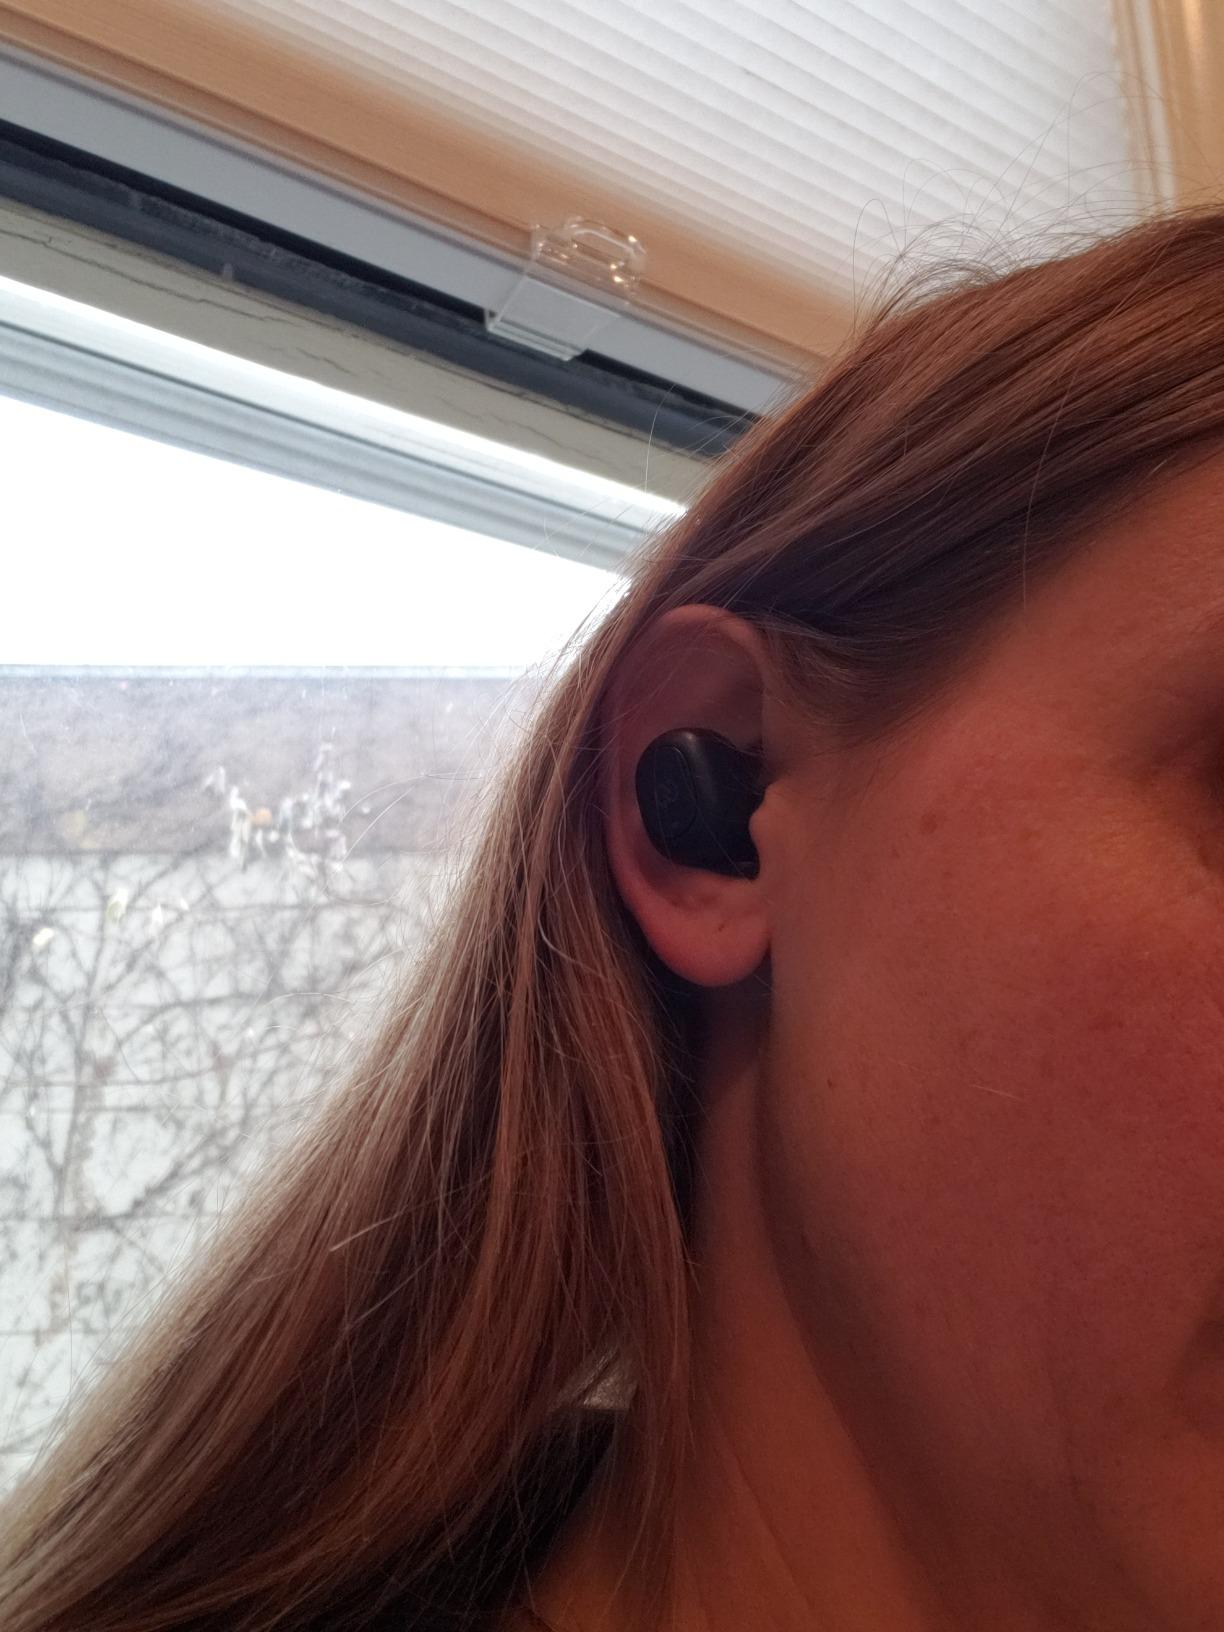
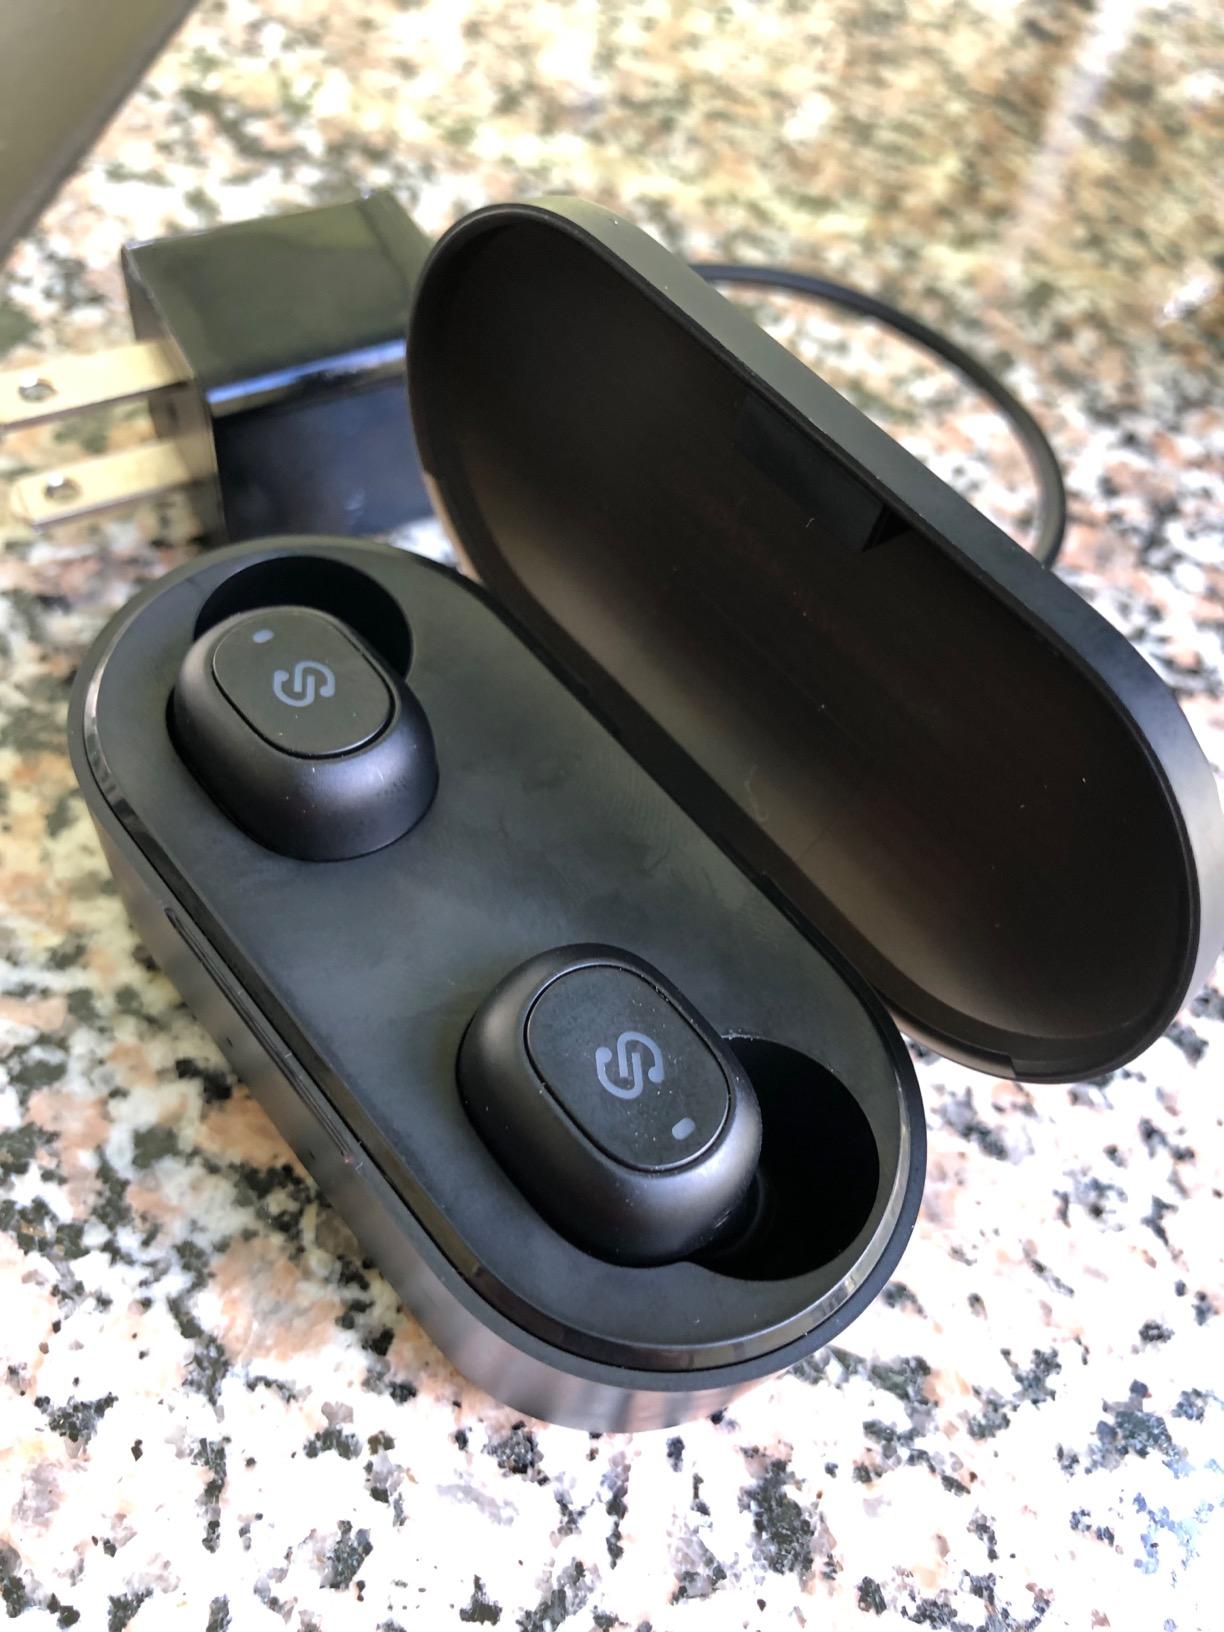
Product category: earbuds
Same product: yes